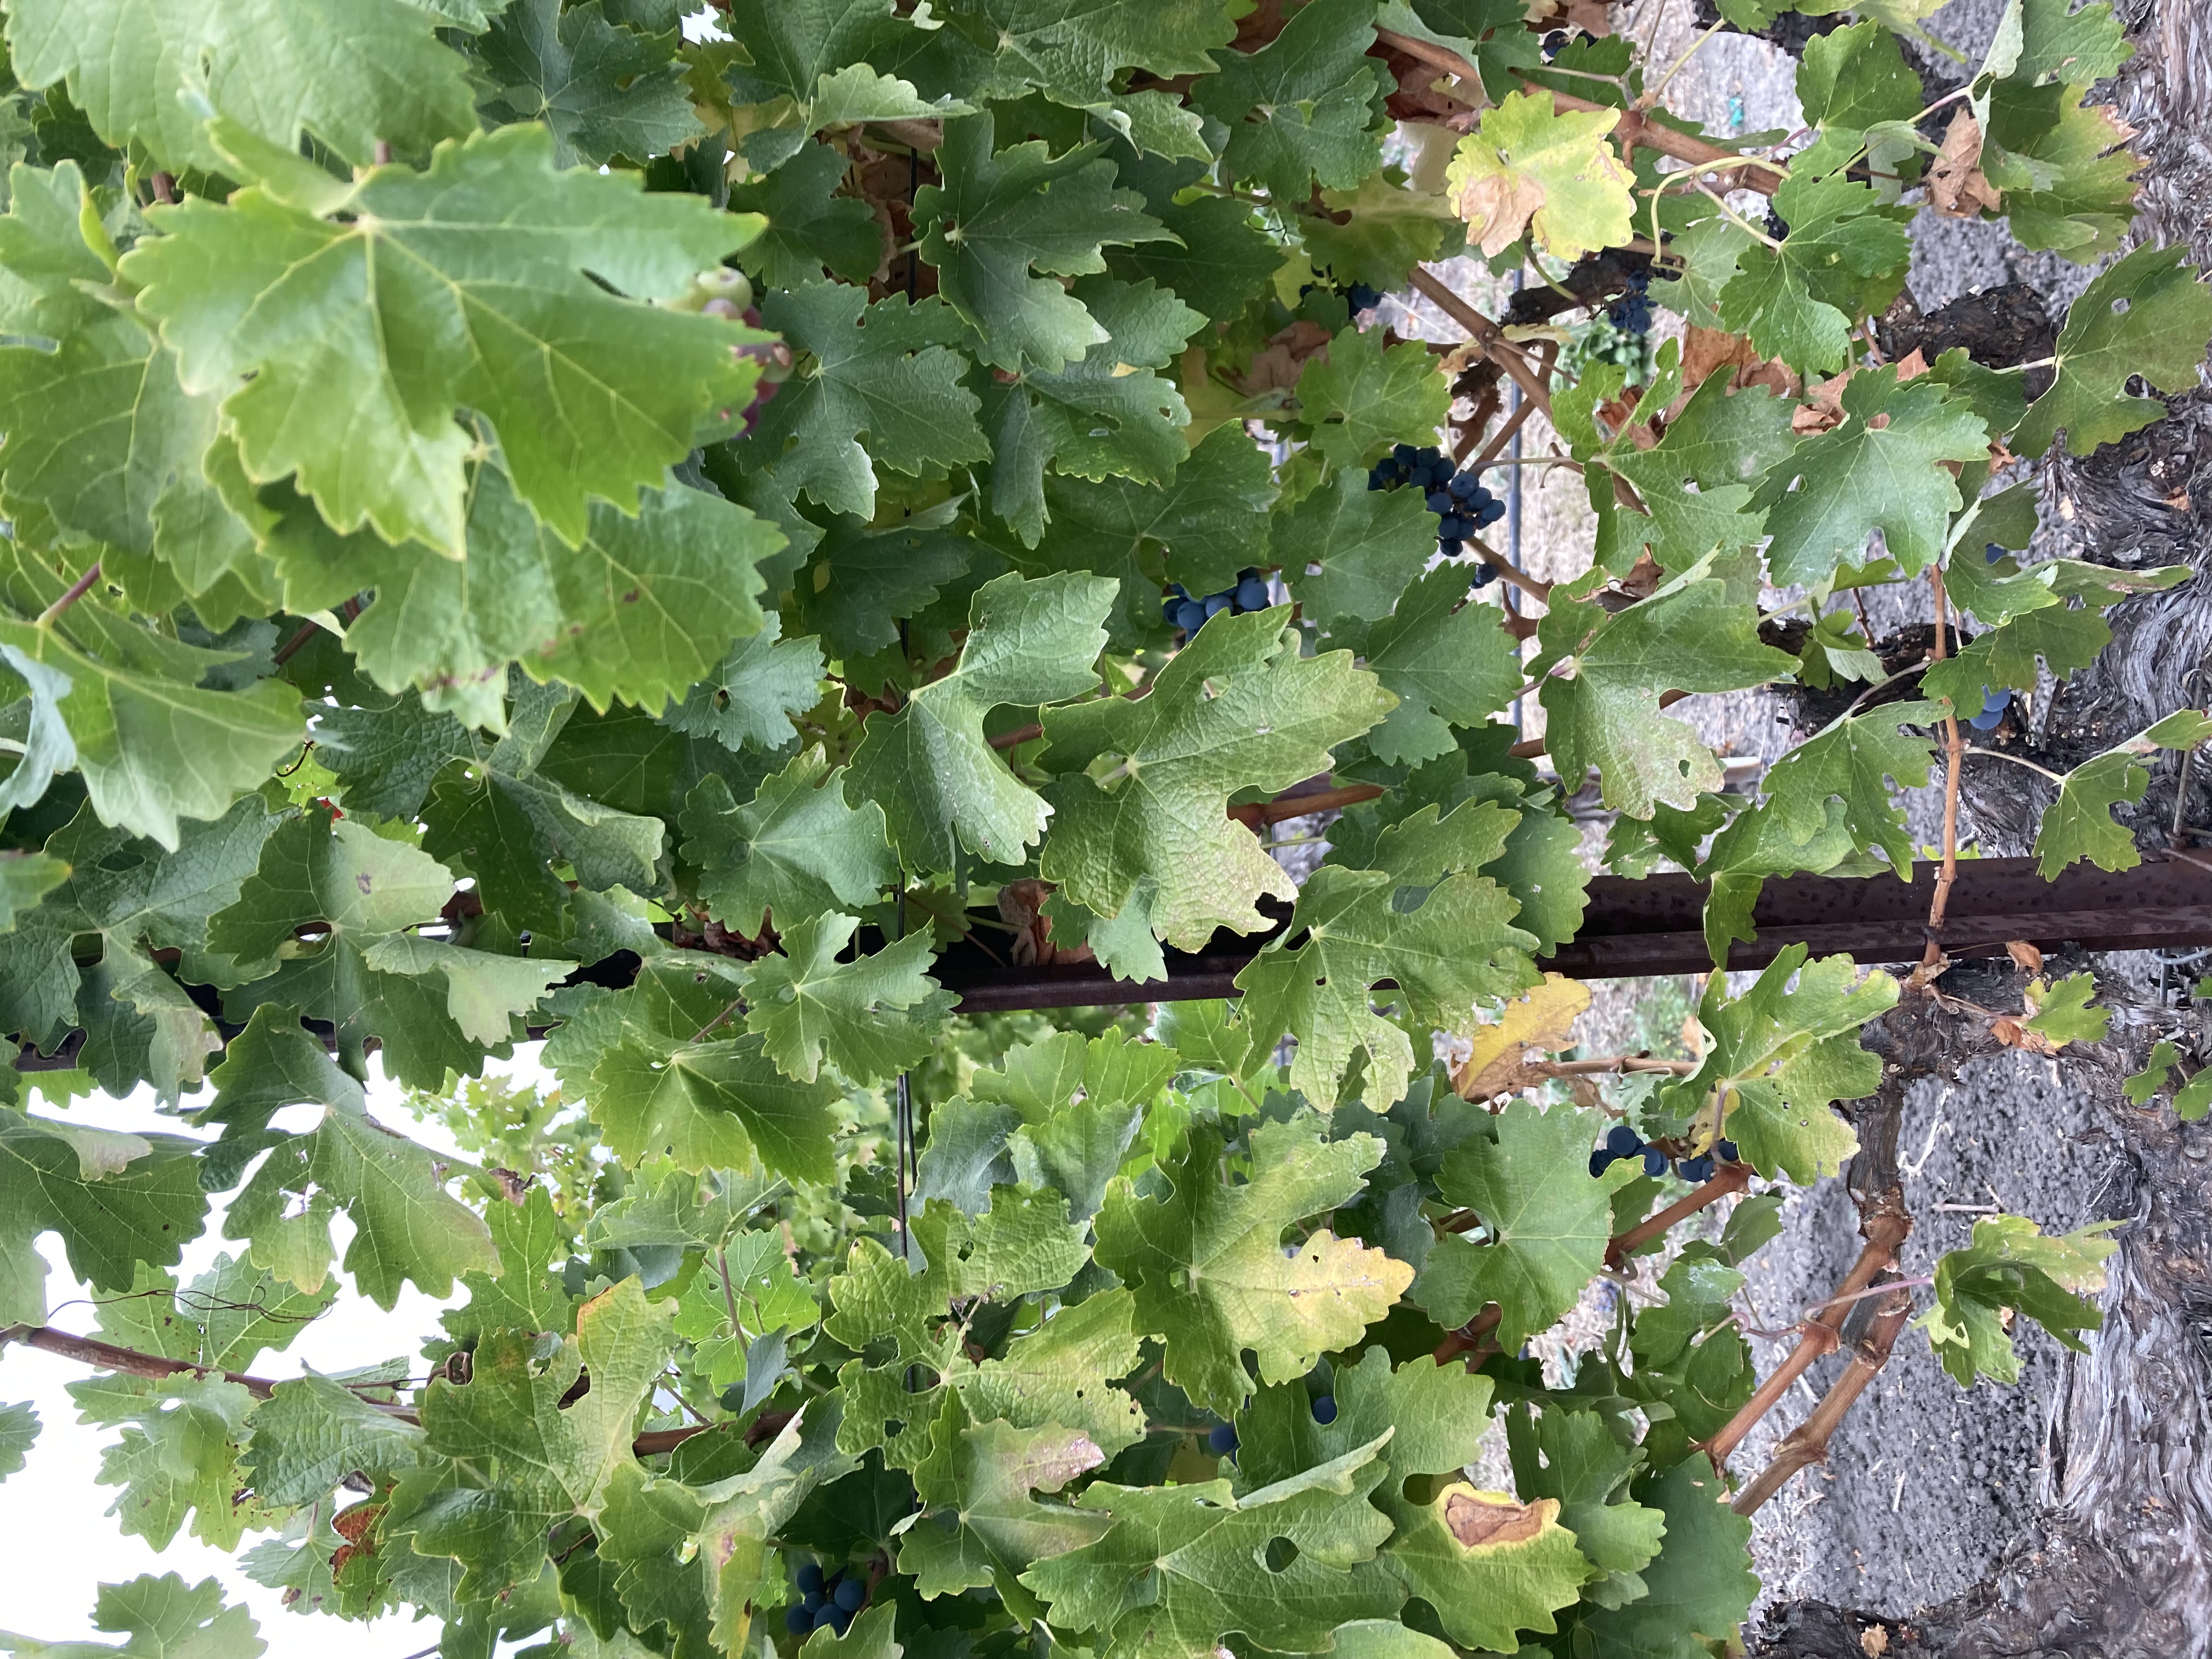
Label: No Virus